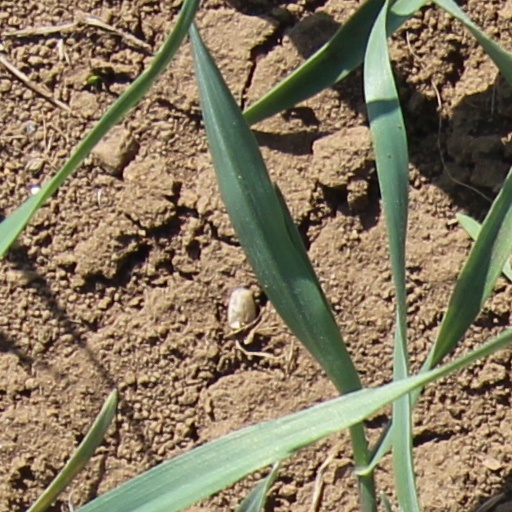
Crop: wheat